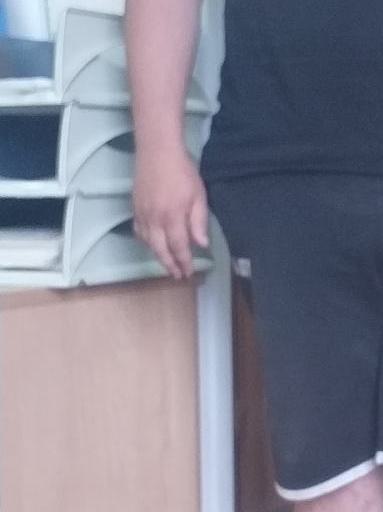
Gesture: no_gesture